Rika Tachibana

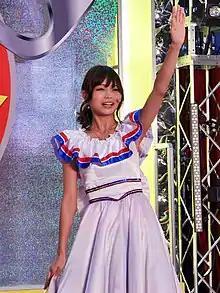
Rika Tachibana in 2012

, also romanized as Ricca Tachibana, is a Japanese voice actress, singer and model. She worked at the Holy Peak talent agency until 2018. She is represented by With Line since February 2019. In July 2019, she transferred to PUGNUS. She married baseball catcher Kenya Wakatsuki on December 28, 2019.